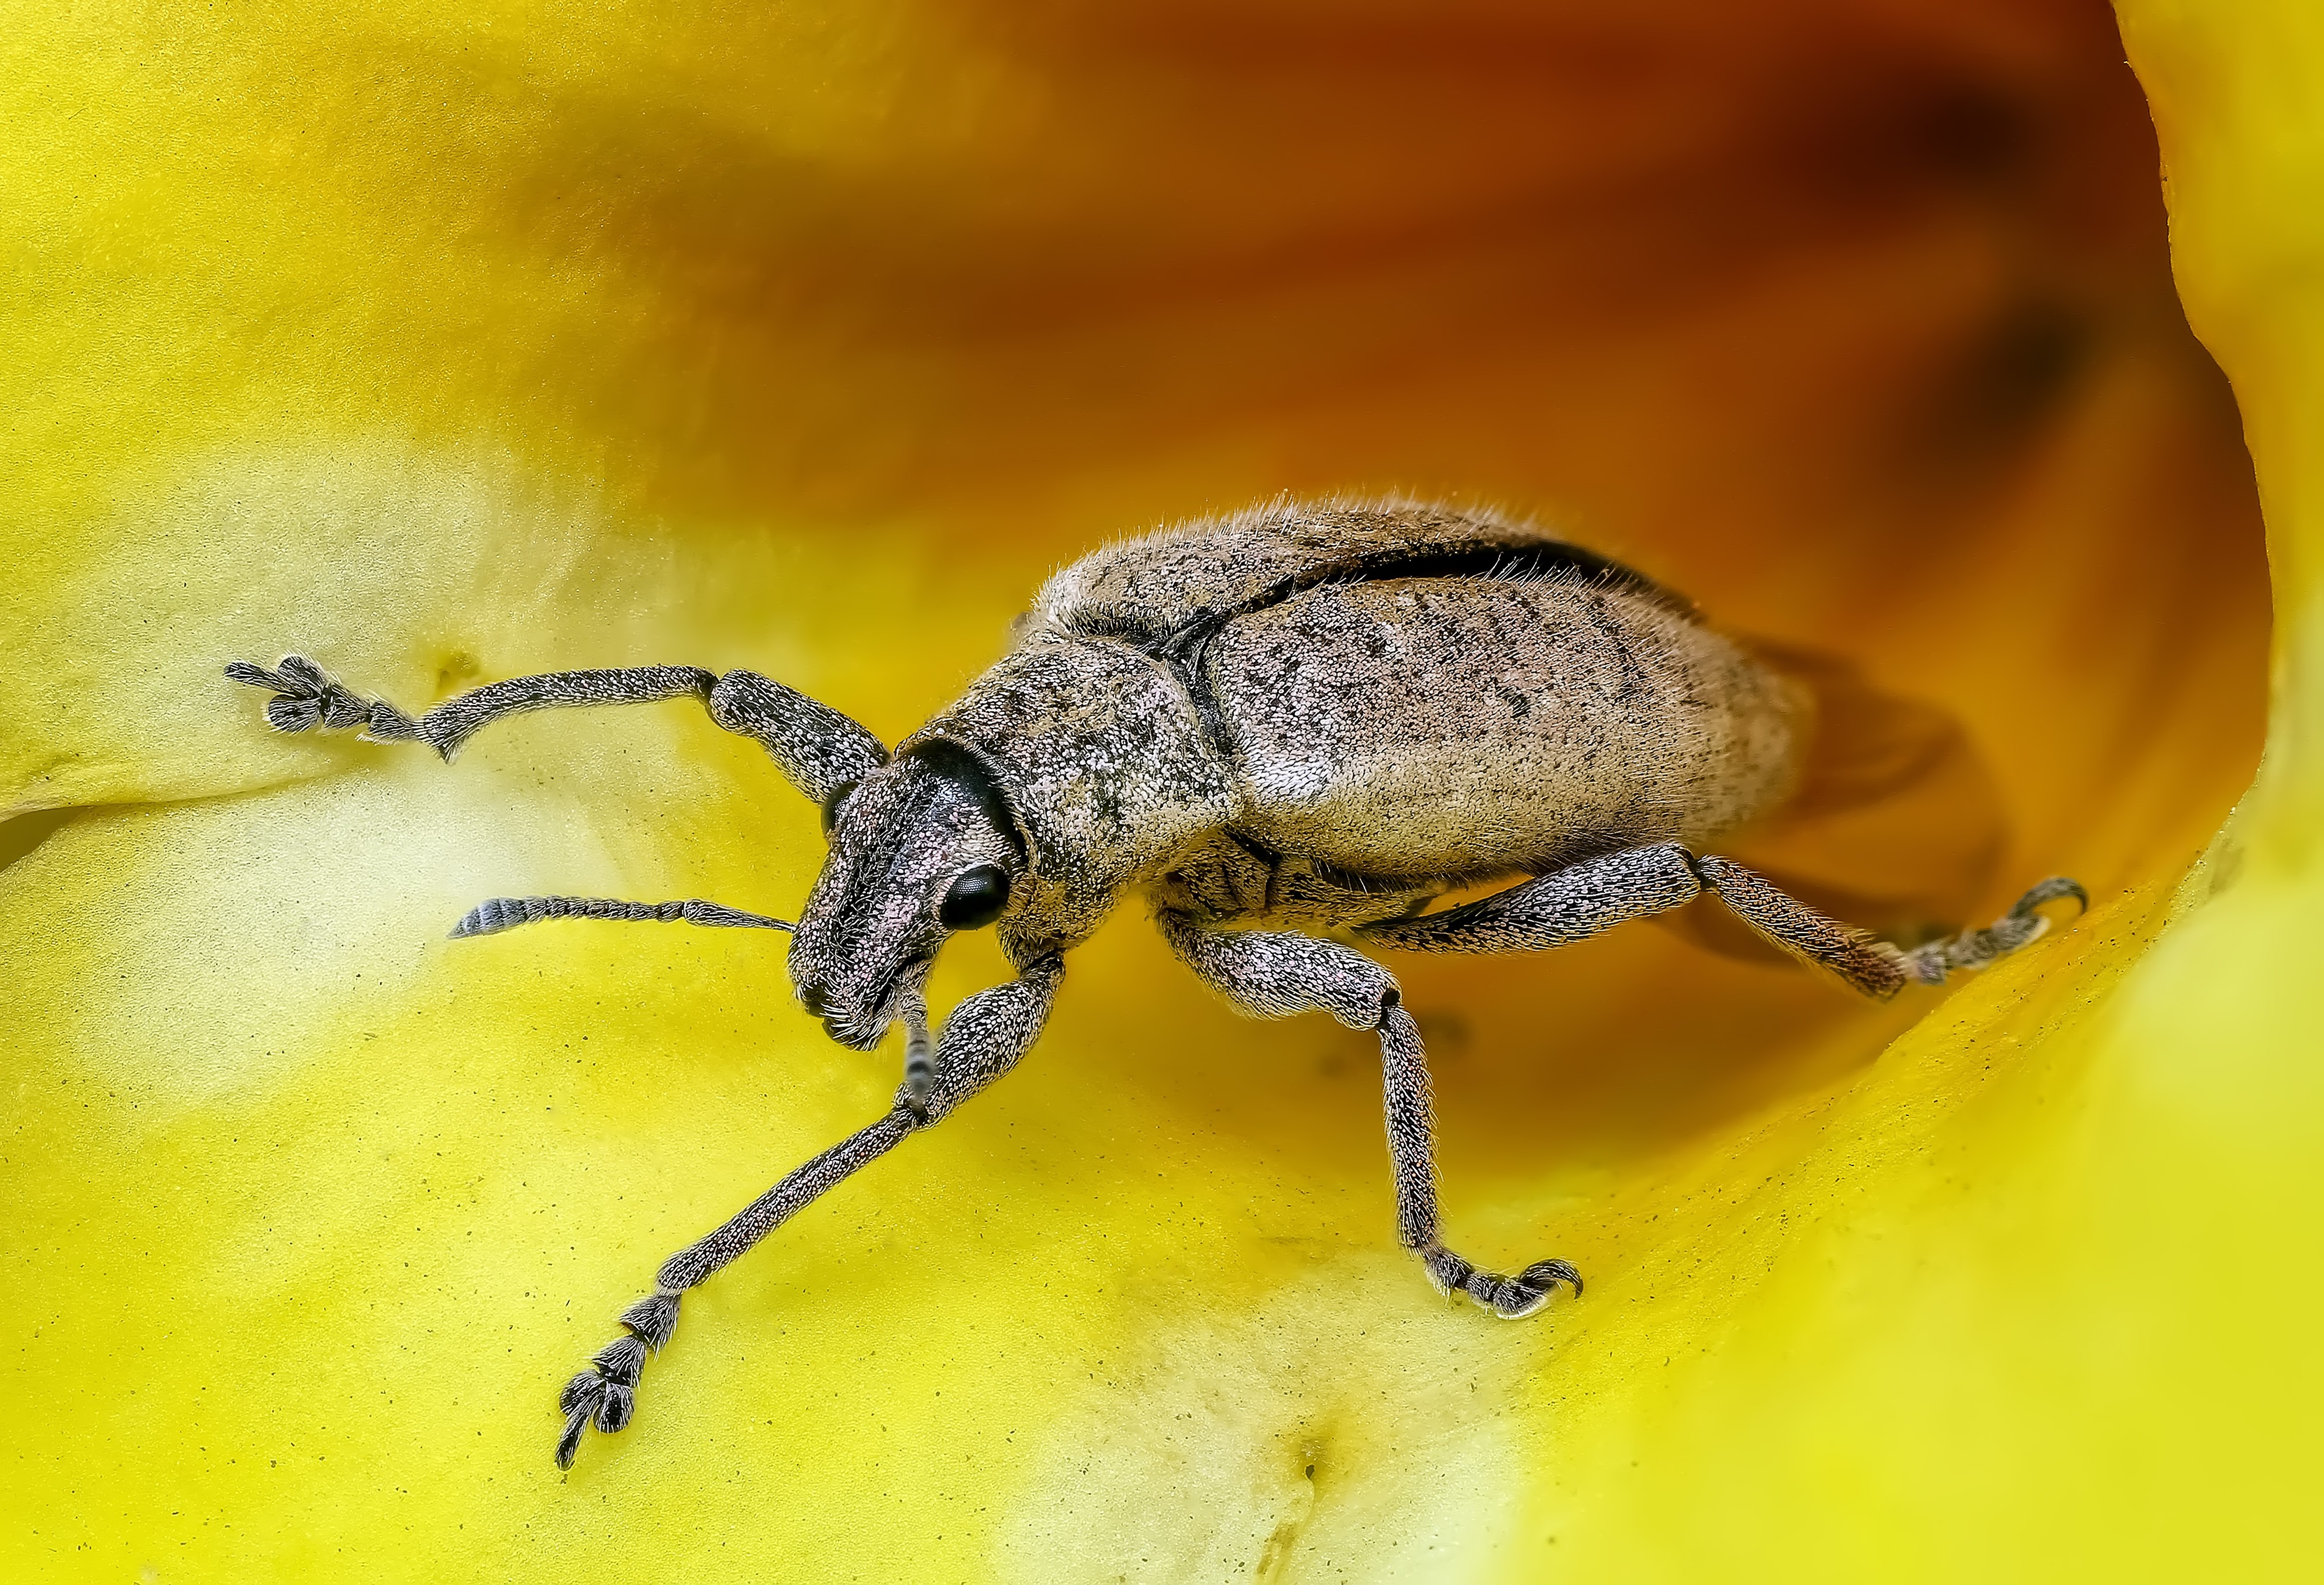
photography, flower, animal, insect, macro, bug, yellow, fauna, invertebrate, close up, detailed, beetle, weevil, macro photography, magnification